Pontevedra Museum

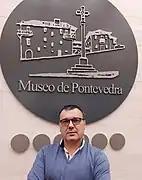
Museum logo.

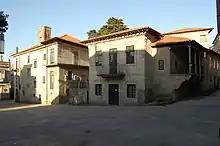
Castro Monteagudo building (right) and García Flórez building (left)

This building dates from 1760, and bears this name because it was built by José de Castro y Monteagudo, the first auditor of the province of Pontevedra. It is the first building of the museum.